The Cat in the Hat Comes Back

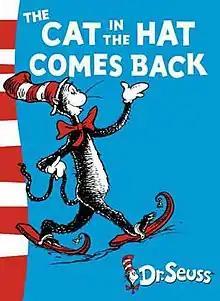
Front cover

The Cat in the Hat Comes Back is a 1958 children's book written and illustrated by American author Theodor Geisel under his pen name Dr. Seuss. Published by Random House as one of its five original Beginner Books, it is the sequel to "The Cat in the Hat" (1957). In the book, the Cat in the Hat leaves a pink stain in the bathtub and spreads it around the house while cleaning it. He unveils a series of increasingly small cats from beneath his hat until the smallest one lifts his hat and unleashes a force called Voom that cleans away the pink stain. The book uses under 300 distinct words with a plot inspired by Geisel's earlier story "The Strange Shirt Spot" (1951). It reuses several aspects of "The Cat in the Hat", such as poor weather preventing the children from playing and the absence of an adult figure. The children are quicker to confront the Cat compared to the first book, and the character of Sally engages more with other characters instead of staying silent. "The Cat in the Hat Comes Back" was well-received but did not garner as much critical praise as "The Cat in the Hat". A live-action film adaptation was planned but ultimately canceled after the failure of the 2003 "Cat in the Hat" film.